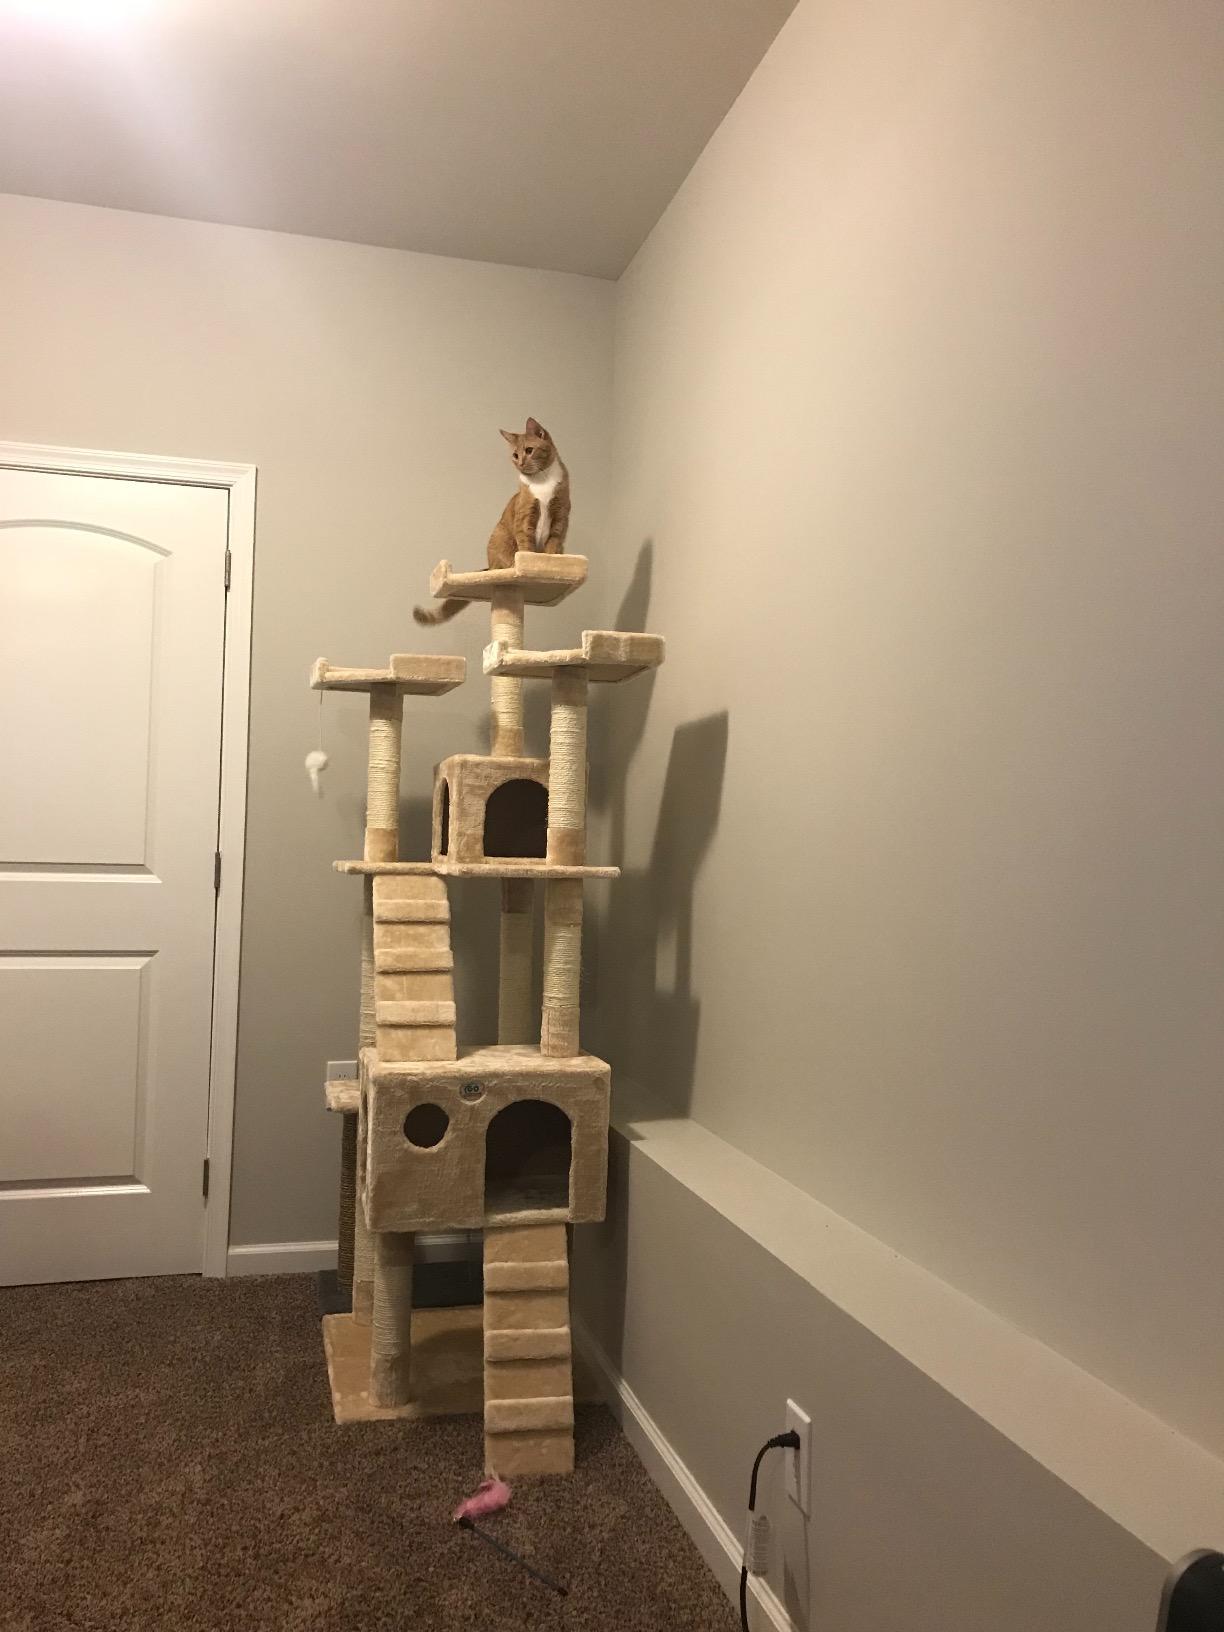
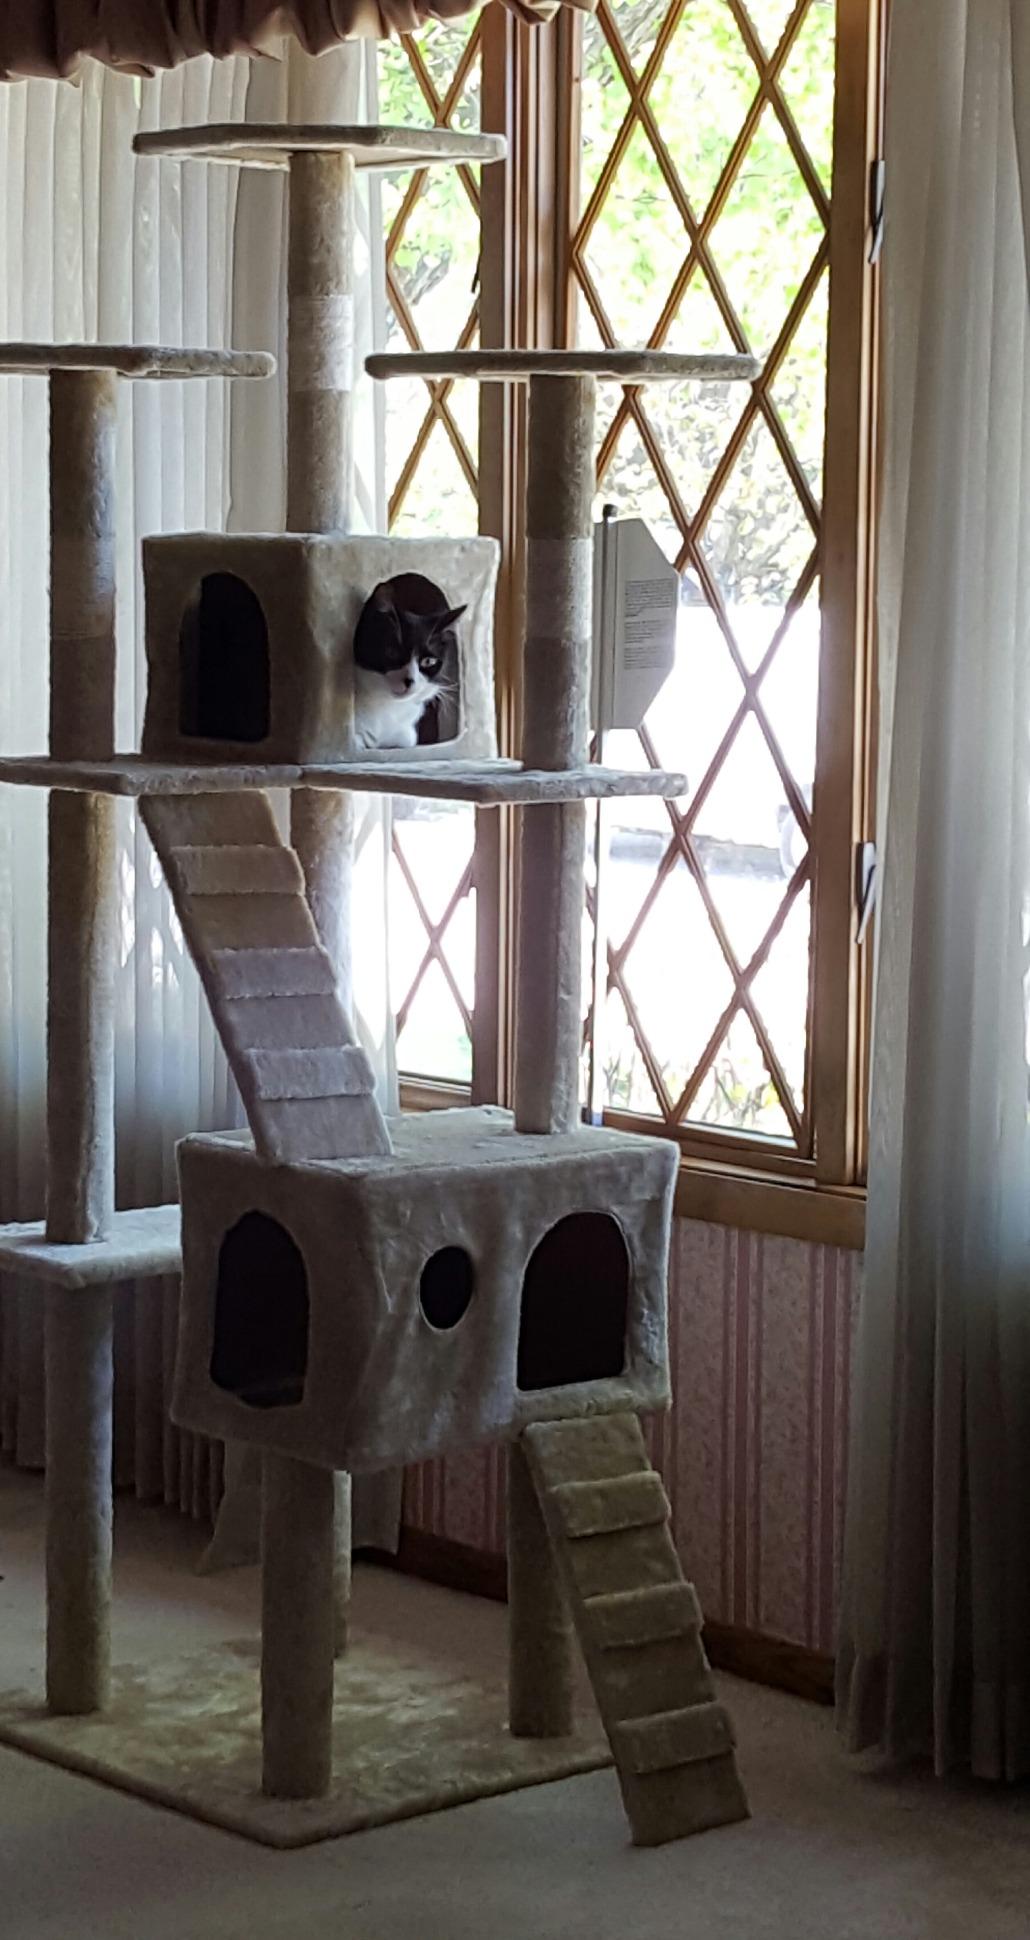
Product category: items_cat tree
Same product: yes